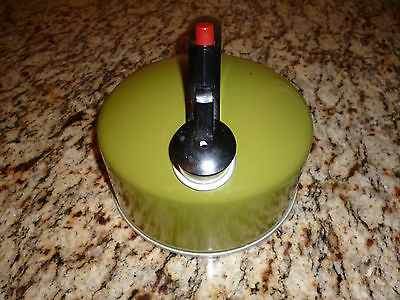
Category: kettle